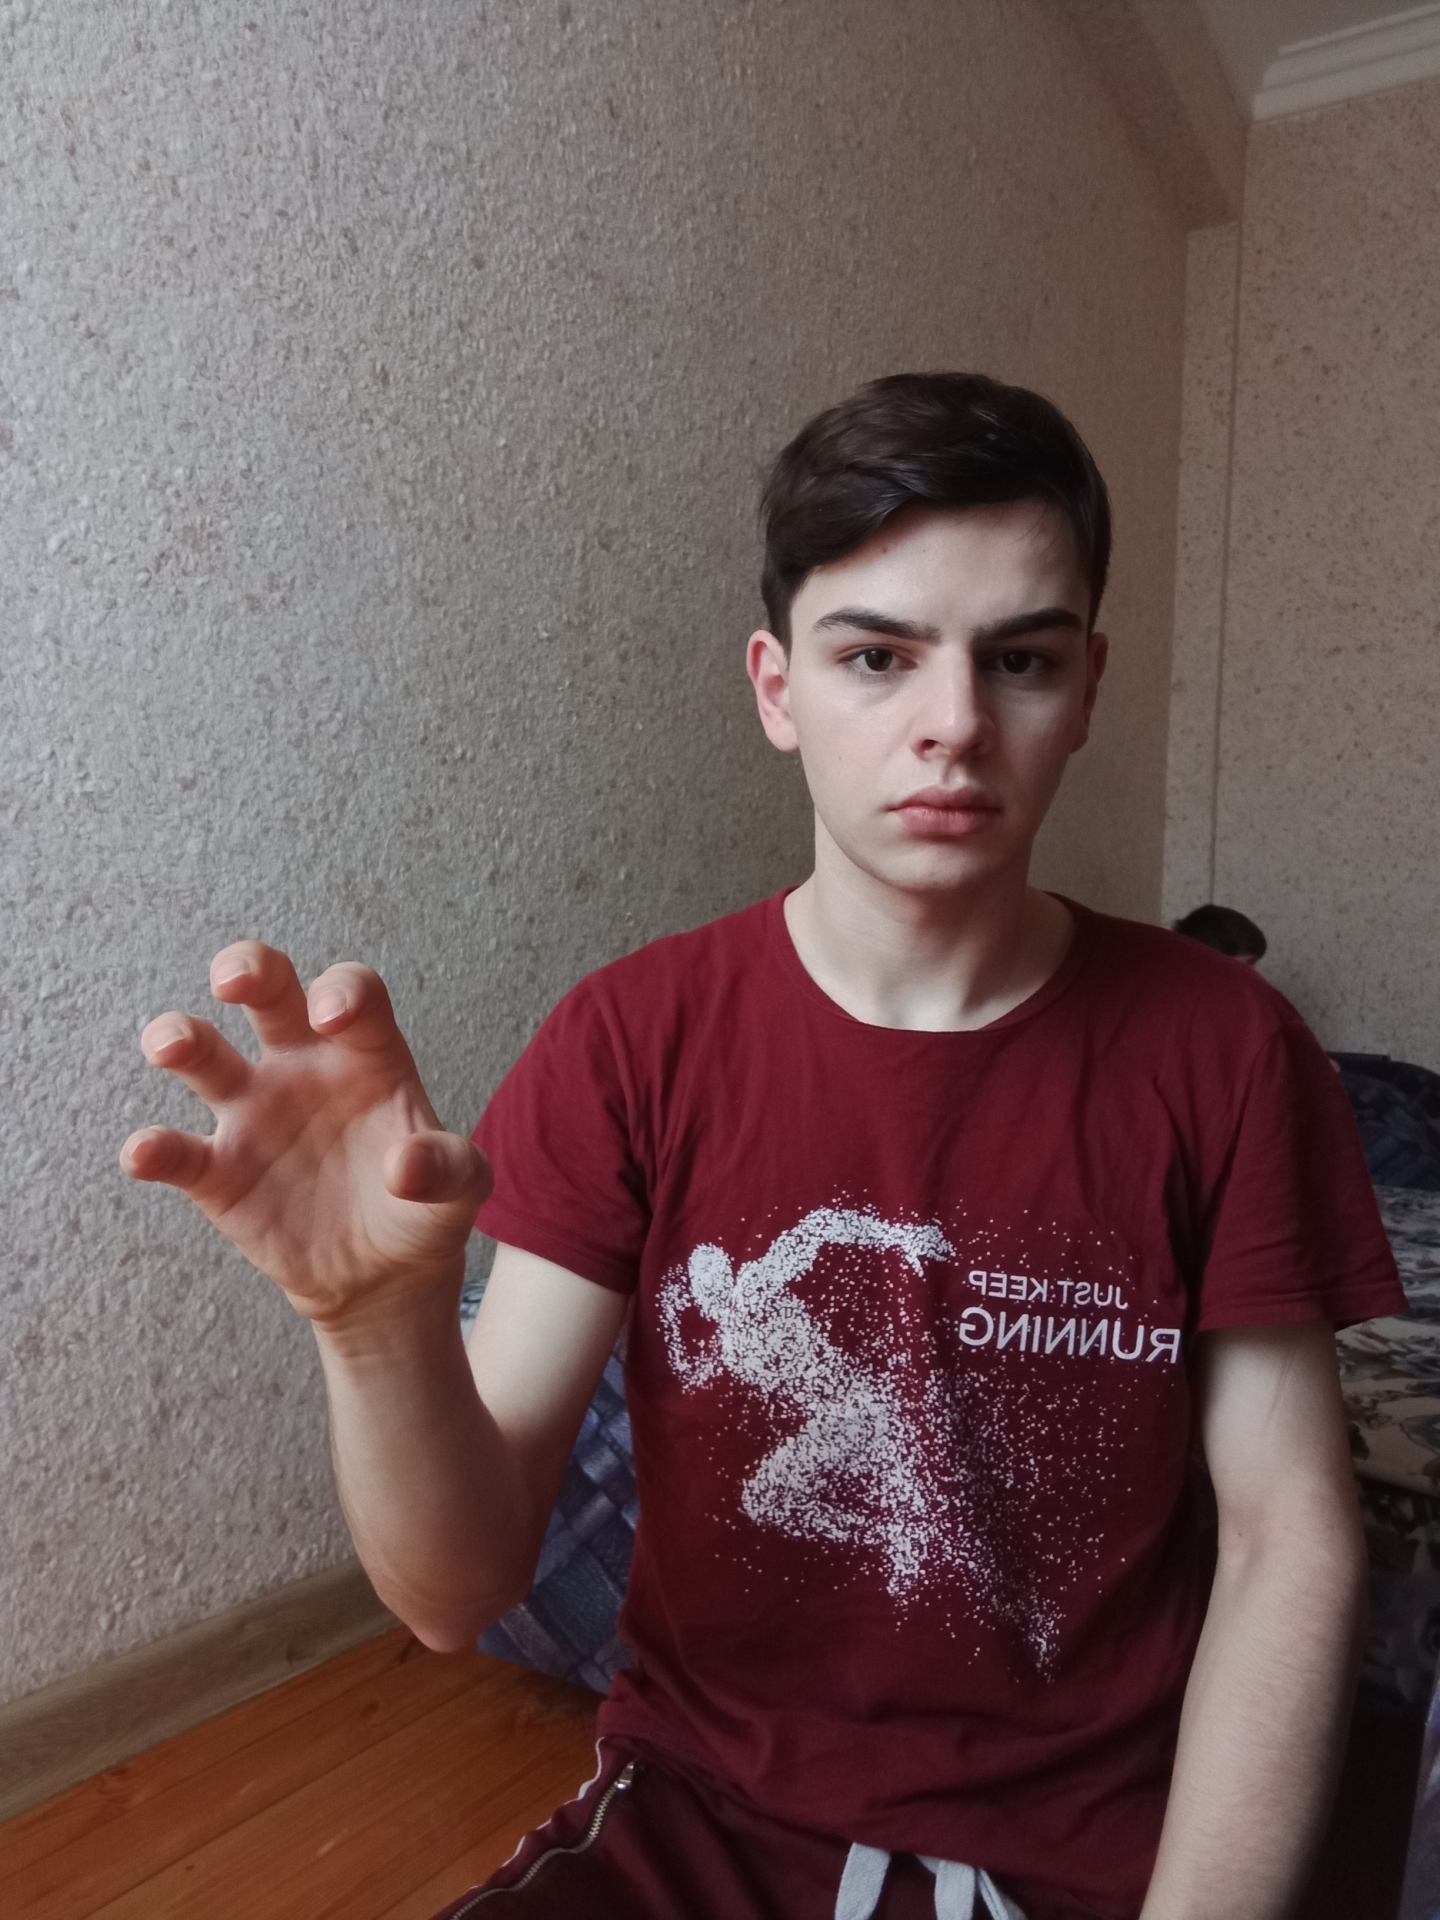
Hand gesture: grabbing